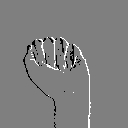
ASL letter: a